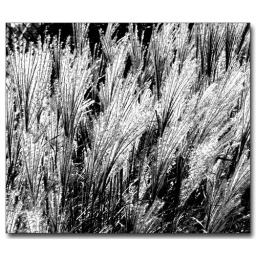
Some fountain grass growing near a ball diamond in McInnish Park, in Coppell/Carrollton.